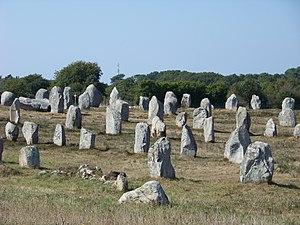
Alignement du Ménec, Carnac, Pays de Vannes, BretagneBrezhoneg: Steutadoù ar vaeneg, Karnag, Bro Wened, Breiah